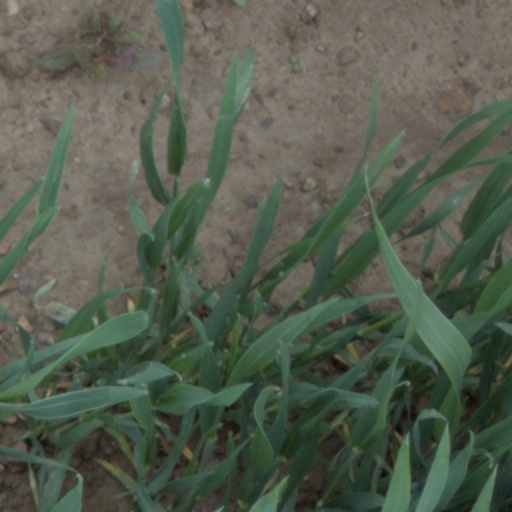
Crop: wheat